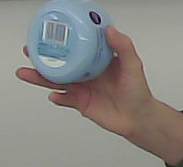
Product: nivea_baby